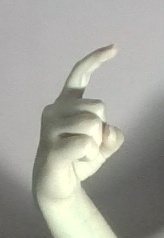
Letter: ra